Spinnerbait

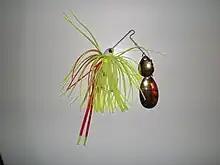
Safety Pin Spinnerbait with a tandem blade configuration; a Colorado blade mounted ahead of an Indiana blade.

Invented in 1951 and first manufactured in St. Louis, Missouri, the "safety-pin" or overhead blade style spinnerbait is probably the most popular spinnerbait design among bass, northern pike, and redfish anglers in the USA. Its most prominent feature is a wire frame that is bent roughly 90 degrees and embedded at its base in a bullet-, cone-, or arrowhead-shaped lead body with a single hook behind it.